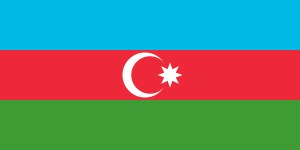
Aserbajdsjans flag
Aserbajdsjans flag
Aserbajdsjans flag består af tre horisontale linjer i farverne blå, rød og grøn med en hvid halvmåne og en ottetakket stjerne midt på den røde linje. De otte takker på stjernen repræsenterer de otte grene af det tyrkiske folk og tyrkerne er også symboliseret med den blå farve. Den grønne farve repræsenterer islam og den røde står for fremgang og udvikling. Flaget blev officielt taget i brug 5. februar 1991. Et lignende flag var også i brug sent i 1910-tallet, frem til at Aserbajdsjan blev annekteret af Sovjetunionen.